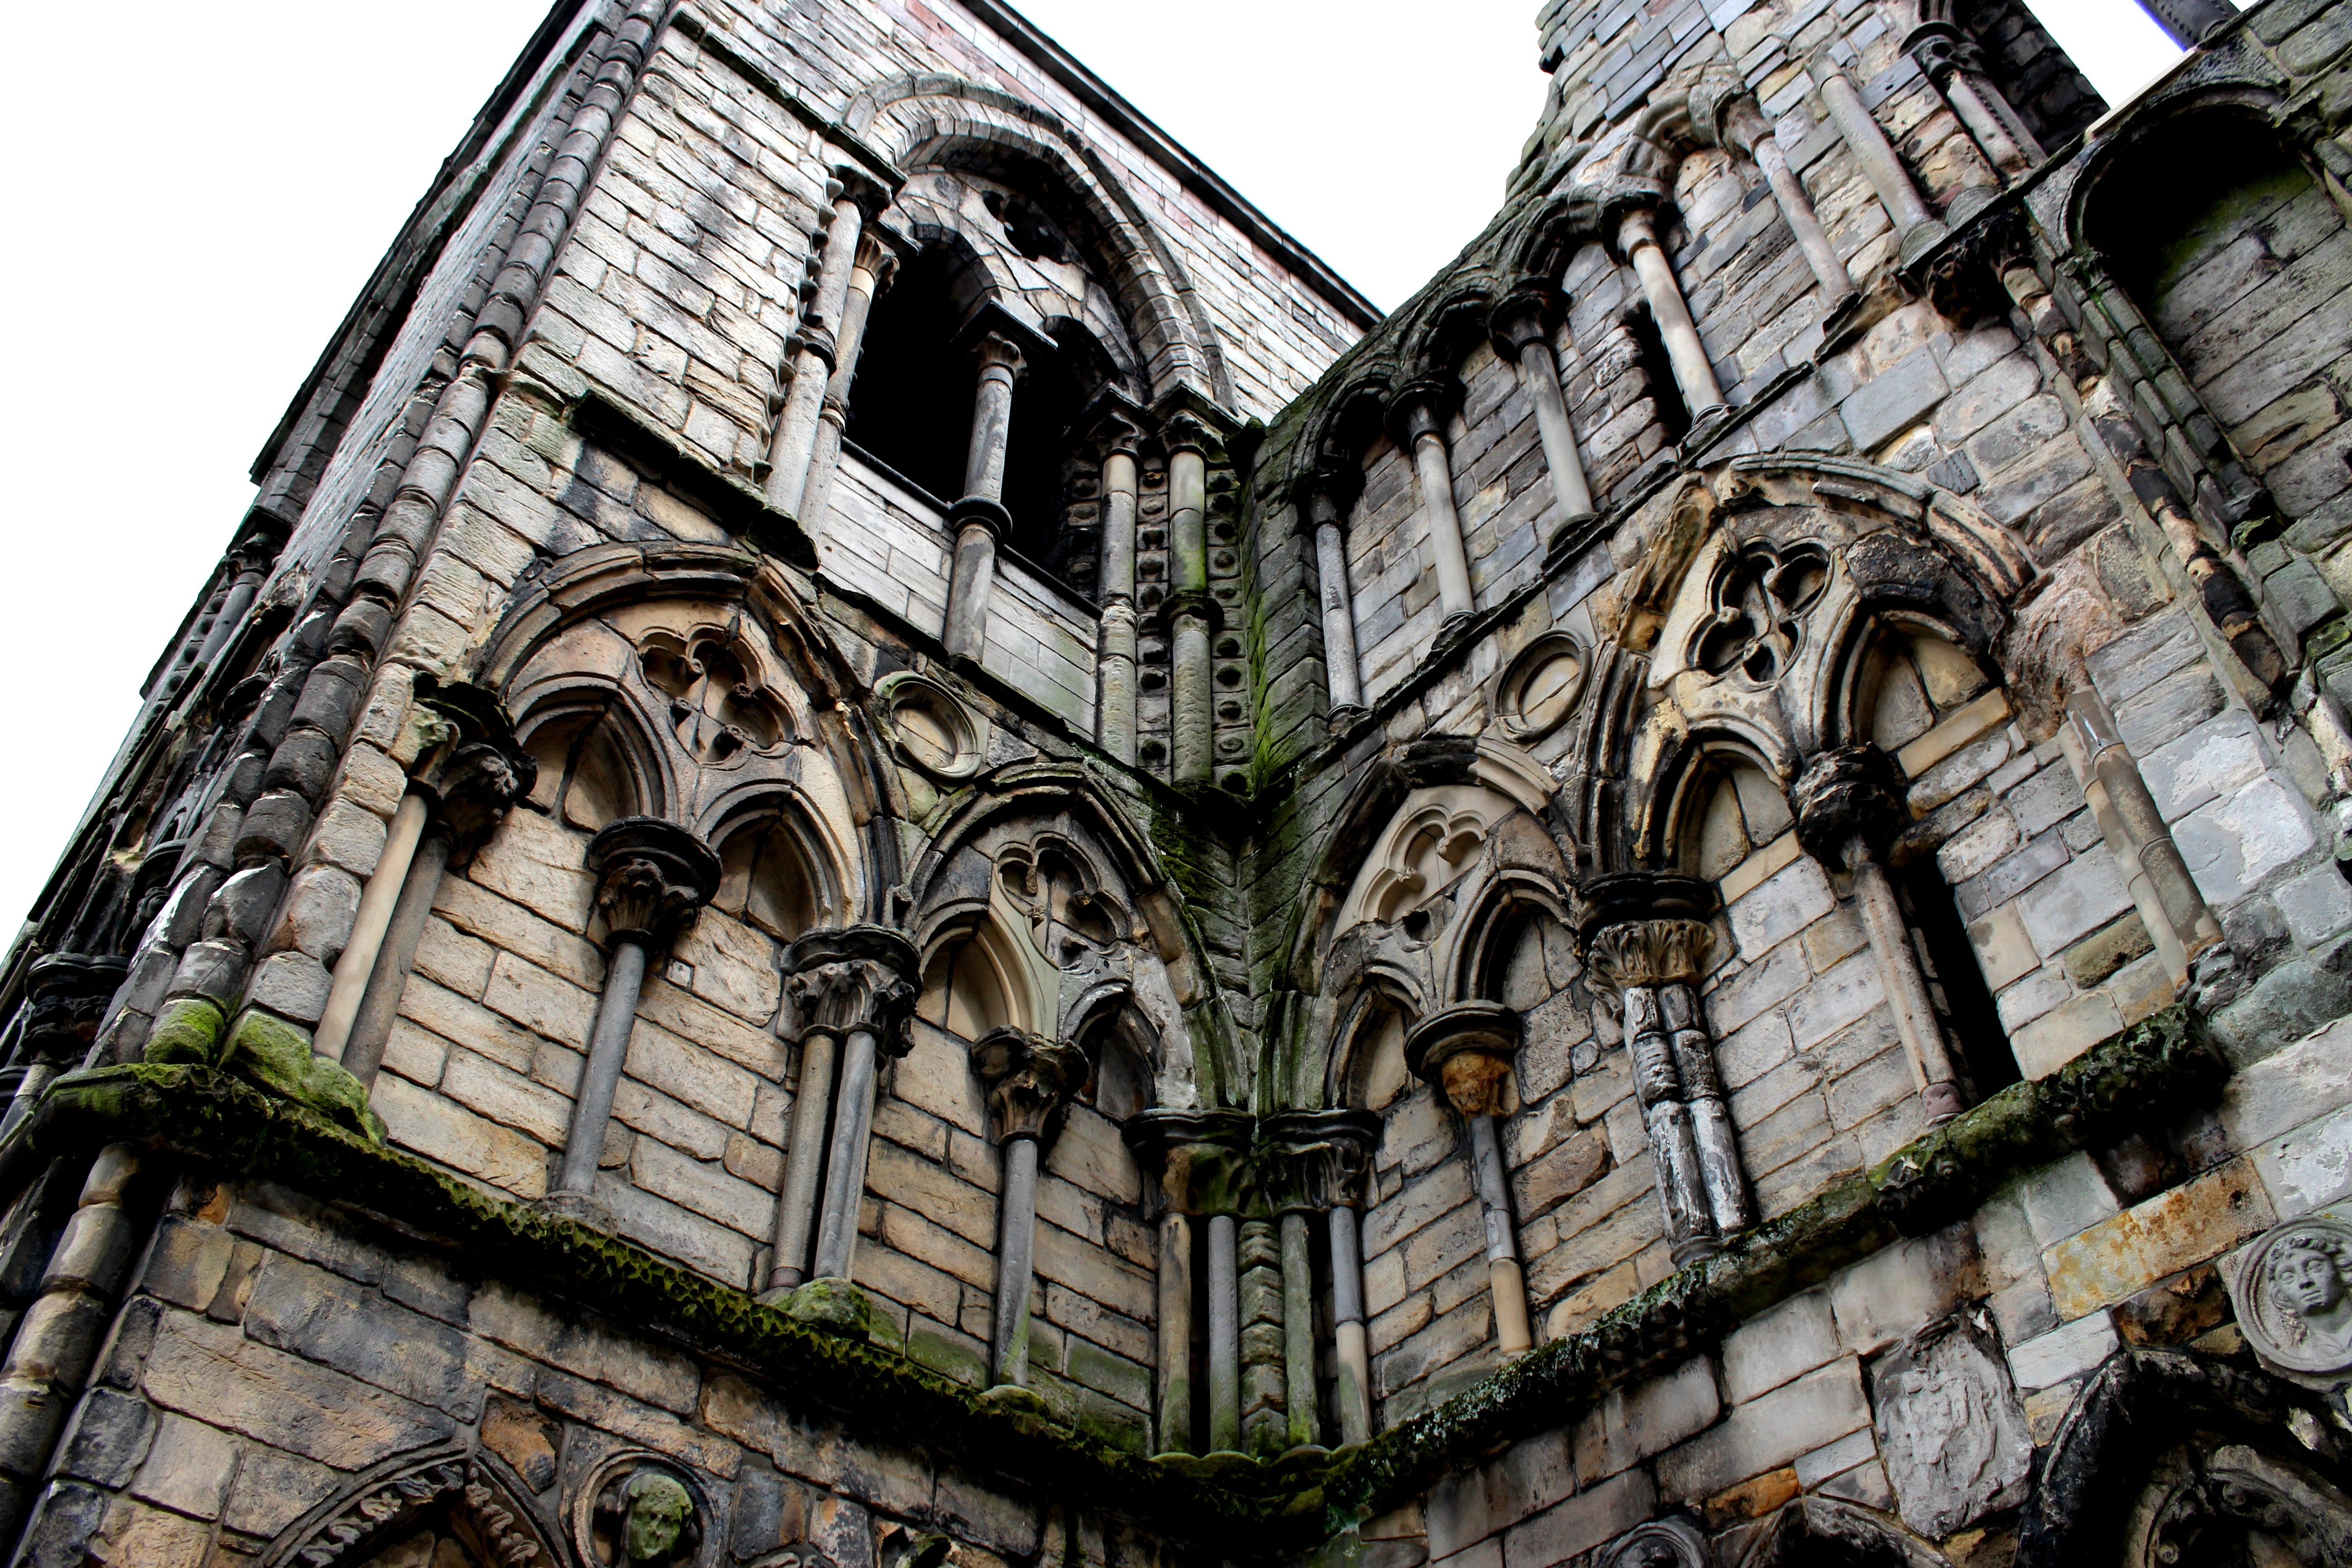
outdoor, architecture, vintage, antique, building, old, city, wall, stone, monument, tourist, tower, religion, romantic, castle, ancient, landmark, facade, sightseeing, church, cathedral, chapel, exterior, attraction, historic, garden, tourism, gothic, place of worship, religious, medieval, art, ruins, monastery, synagogue, history, christianity, scotland, style, famous, abbey, heritage, historical, edinburgh, middle ages, gothic architecture, urban area, ancient history